Civic Trust Awards

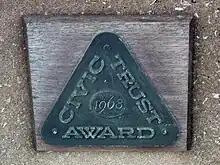
Civic Trust Award plaque on the Severn Bridge

The Civic Trust Awards scheme annually recognise projects with Special Awards, Awards and Highly Commended.